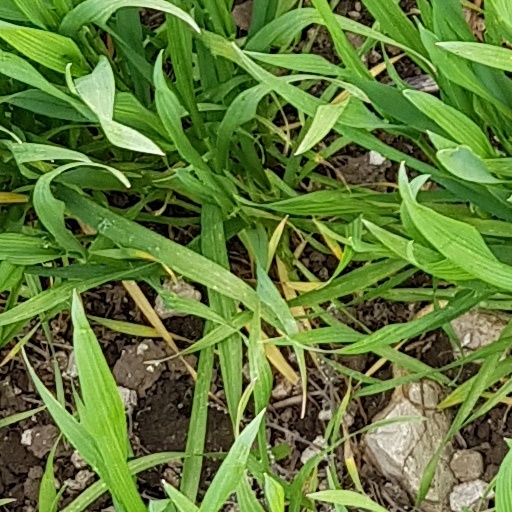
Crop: wheat